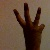
The image shows a hand gesture representing the number 6 in Indian Sign Language.